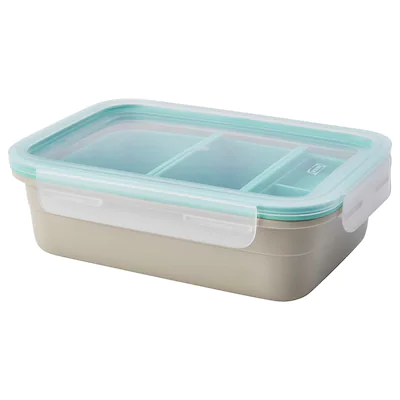
Label: plastic